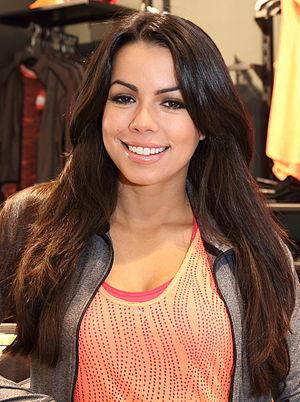
Laava, de son vrai nom Fernanda Brandão Gonçalves da Silva, née le 3 mai 1983 à Belo Horizonte, est une chanteuse, auteure-compositrice-interprète, danseuse-chorégraphe, actrice et animatrice de télévision germano-brésilienne. Elle est d'abord connue en solo sous les noms de Dajango et Laava, puis comme membre du trio pop latin Hot Banditoz. Depuis la fin de sa carrière de chanteuse, Brandão a assumé divers rôles dans des émissions de télévision, des talk-shows et des événements majeurs.